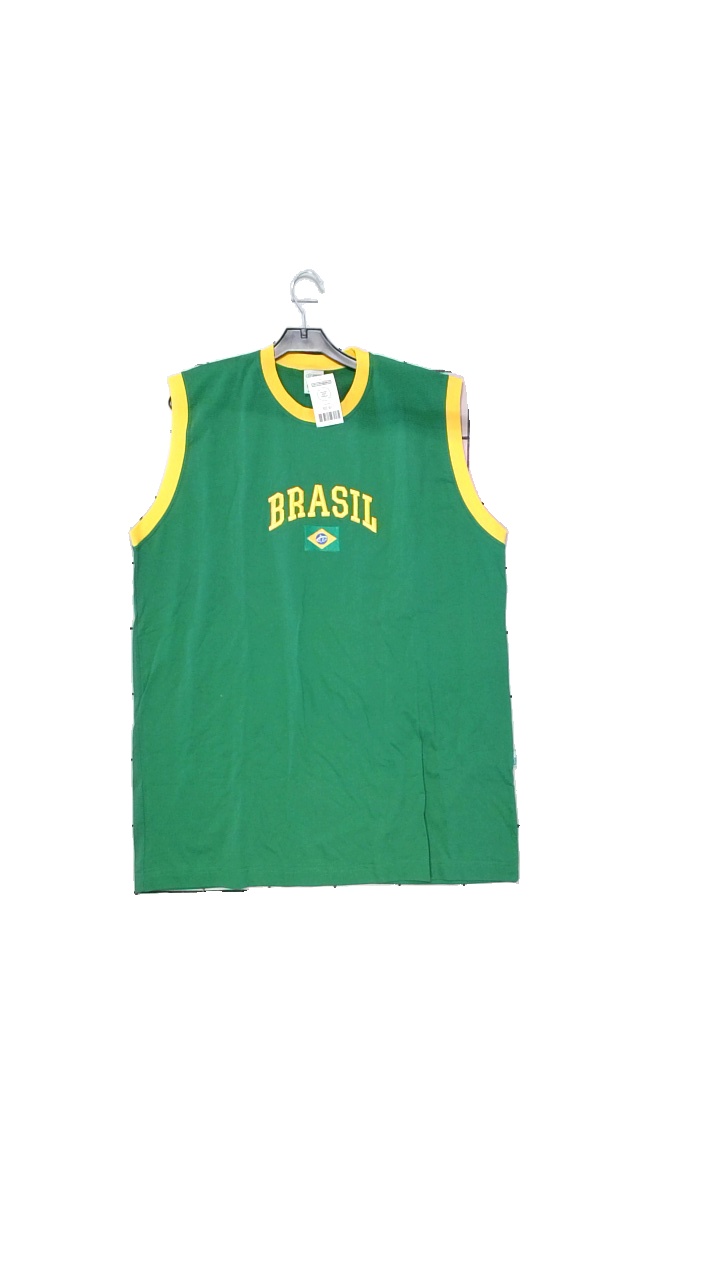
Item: Tank Top (Men)
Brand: Pierim
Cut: Oversize
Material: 100% Cotton
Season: Winter
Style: Sports
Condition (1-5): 4
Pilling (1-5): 3
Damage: -
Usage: Reuse
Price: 50-100